The Fool (tarot card)

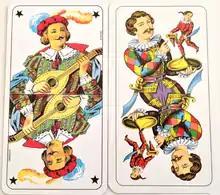
The two most common Fool cards in tarot card games, l'Excuse (left) of the Tarot Nouveau and the "Sküs" (right) of the Industrie und Glück.

In tarot card reading, the Fool is usually considered part of the Major Arcana. This is not true in tarot card games; the Fool's role in most games is independent of both the plain suit cards and the trump cards, and the card does not belong to either category. As such, most tarot decks originally made for game playing do not assign a number to the Fool indicating its rank in the suit of trumps; it has none. Waite gives the Fool the number 0, but in his book discusses the Fool between Judgment, no. 20, and The World, no. 21. The only traditional game deck that numbers the Fool 0 is the Tarocco Piemontese. Since the 1930s, Tarot Nouveau decks often use a black inverted mullet as the corner index for the Fool. In almost all tarot games, the Fool is one of the most valuable cards.